Evidence of common descent

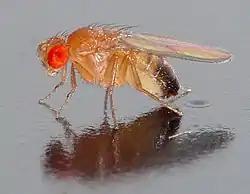
Figure 6b: A common fruit fly ("Drosophila melanogaster")

William R. Rice and George W. Salt found experimental evidence of sympatric speciation in the common fruit fly. They collected a population of "Drosophila melanogaster" from Davis, California, and placed the pupae into a habitat maze. Newborn flies had to investigate the maze to find food. The flies had three choices to take in finding food. Light and dark (phototaxis), up and down (geotaxis), and the scent of acetaldehyde and the scent of ethanol (chemotaxis) were the three options. This eventually divided the flies into 42 spatio-temporal habitats. They then cultured two strains that chose opposite habitats. One of the strains emerged early, immediately flying upward in the dark attracted to the acetaldehyde. The other strain emerged late and immediately flew downward, attracted to light and ethanol. Pupae from the two strains were then placed together in the maze and allowed to mate at the food site. They then were collected. A selective penalty was imposed on the female flies that switched habitats. This entailed that none of their gametes would pass on to the next generation. After 25 generations of this mating test, it showed reproductive isolation between the two strains. They repeated the experiment again without creating the penalty against habitat switching and the result was the same; reproductive isolation was produced.